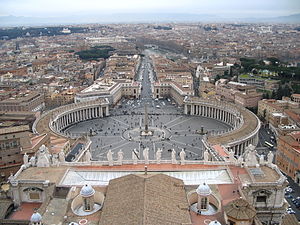
Rom / Arkitektur, landemærker og byindretning
Udsigt fra Peterskirken i Vatikanet over Peterspladsen og Rom
Rom er hovedstad i Italien og landets største og mest befolkningsrige by med 2.872.800 indbyggere.